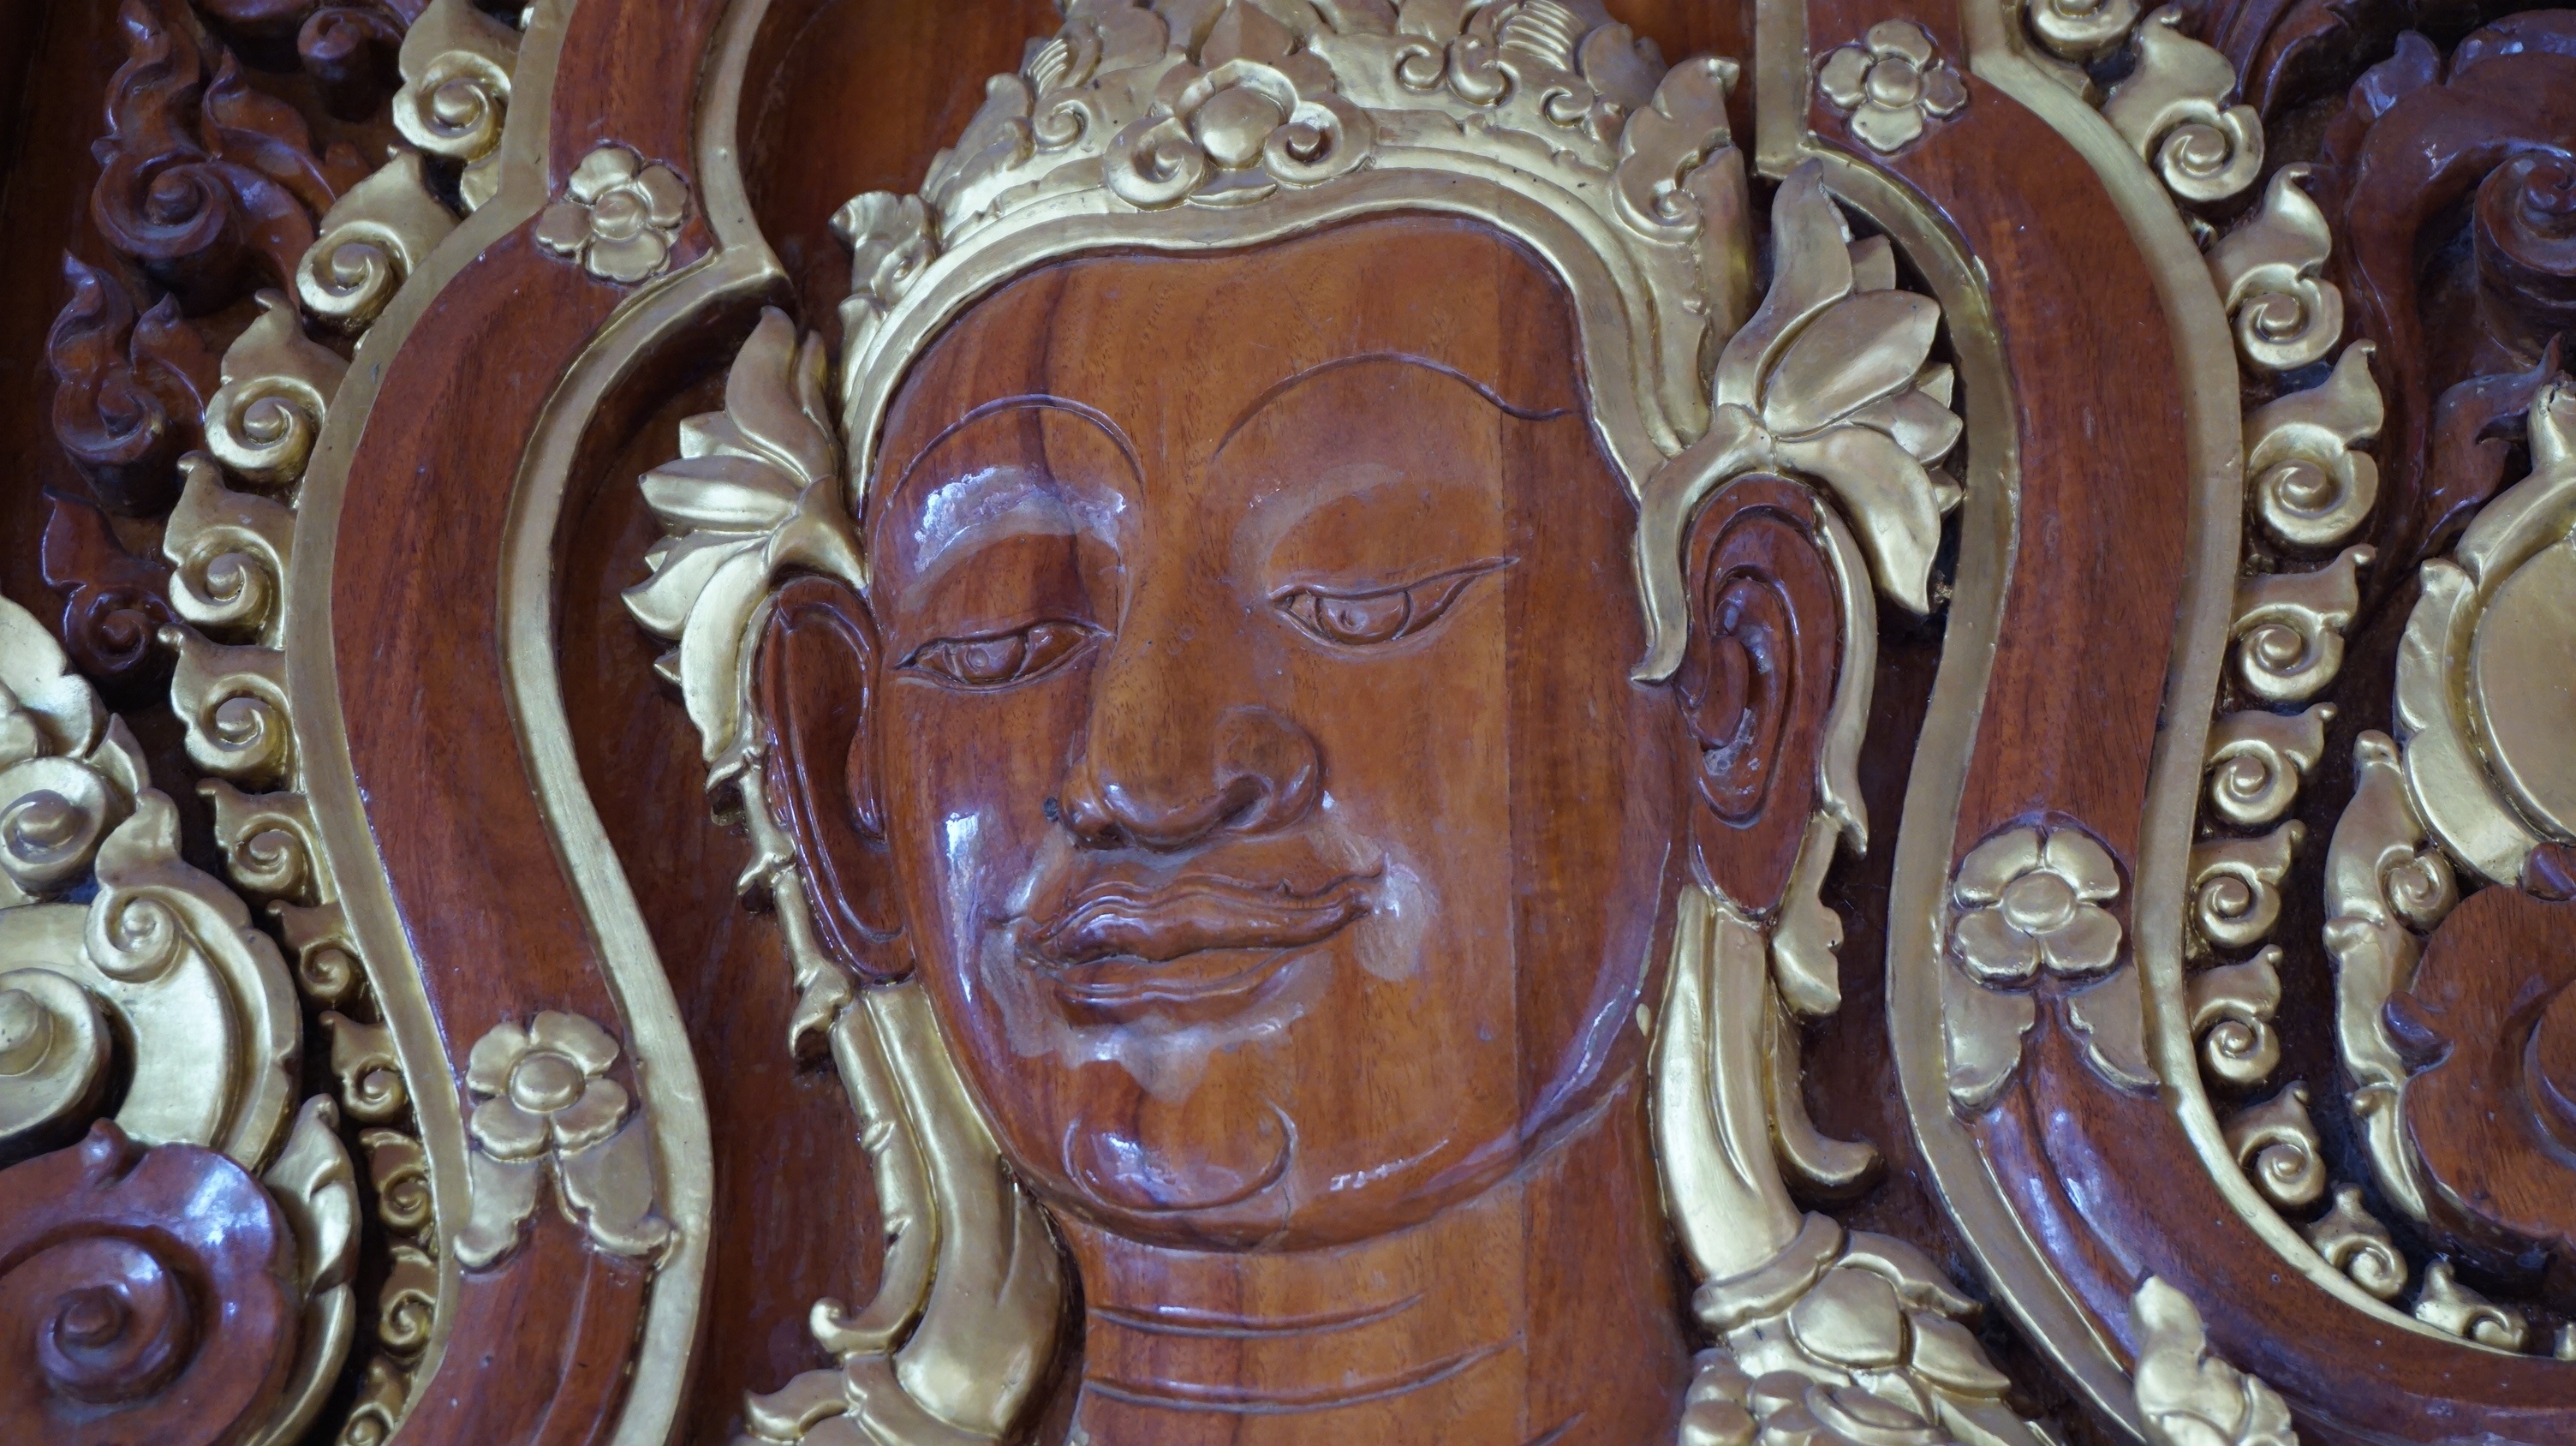
architecture, statue, buddhism, measure, thailand, painting, sculpture, angel, art, temple, image, carving, thailand art, thailand temple, holy thing, what respect, thailand culture, amusement ride, ancient history, angel thailand